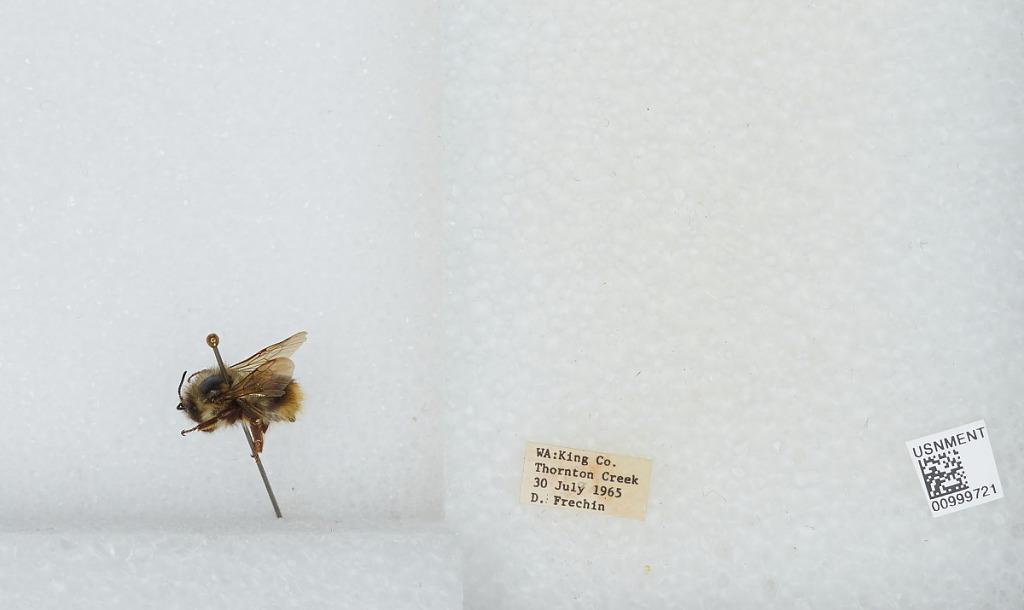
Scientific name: Bombus (Pyrobombus) mixtus Cresson
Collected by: D. Frechin
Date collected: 1965-7-30
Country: United States
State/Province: Washington
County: King
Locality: Thornton Creek
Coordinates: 47.7031, -122.309